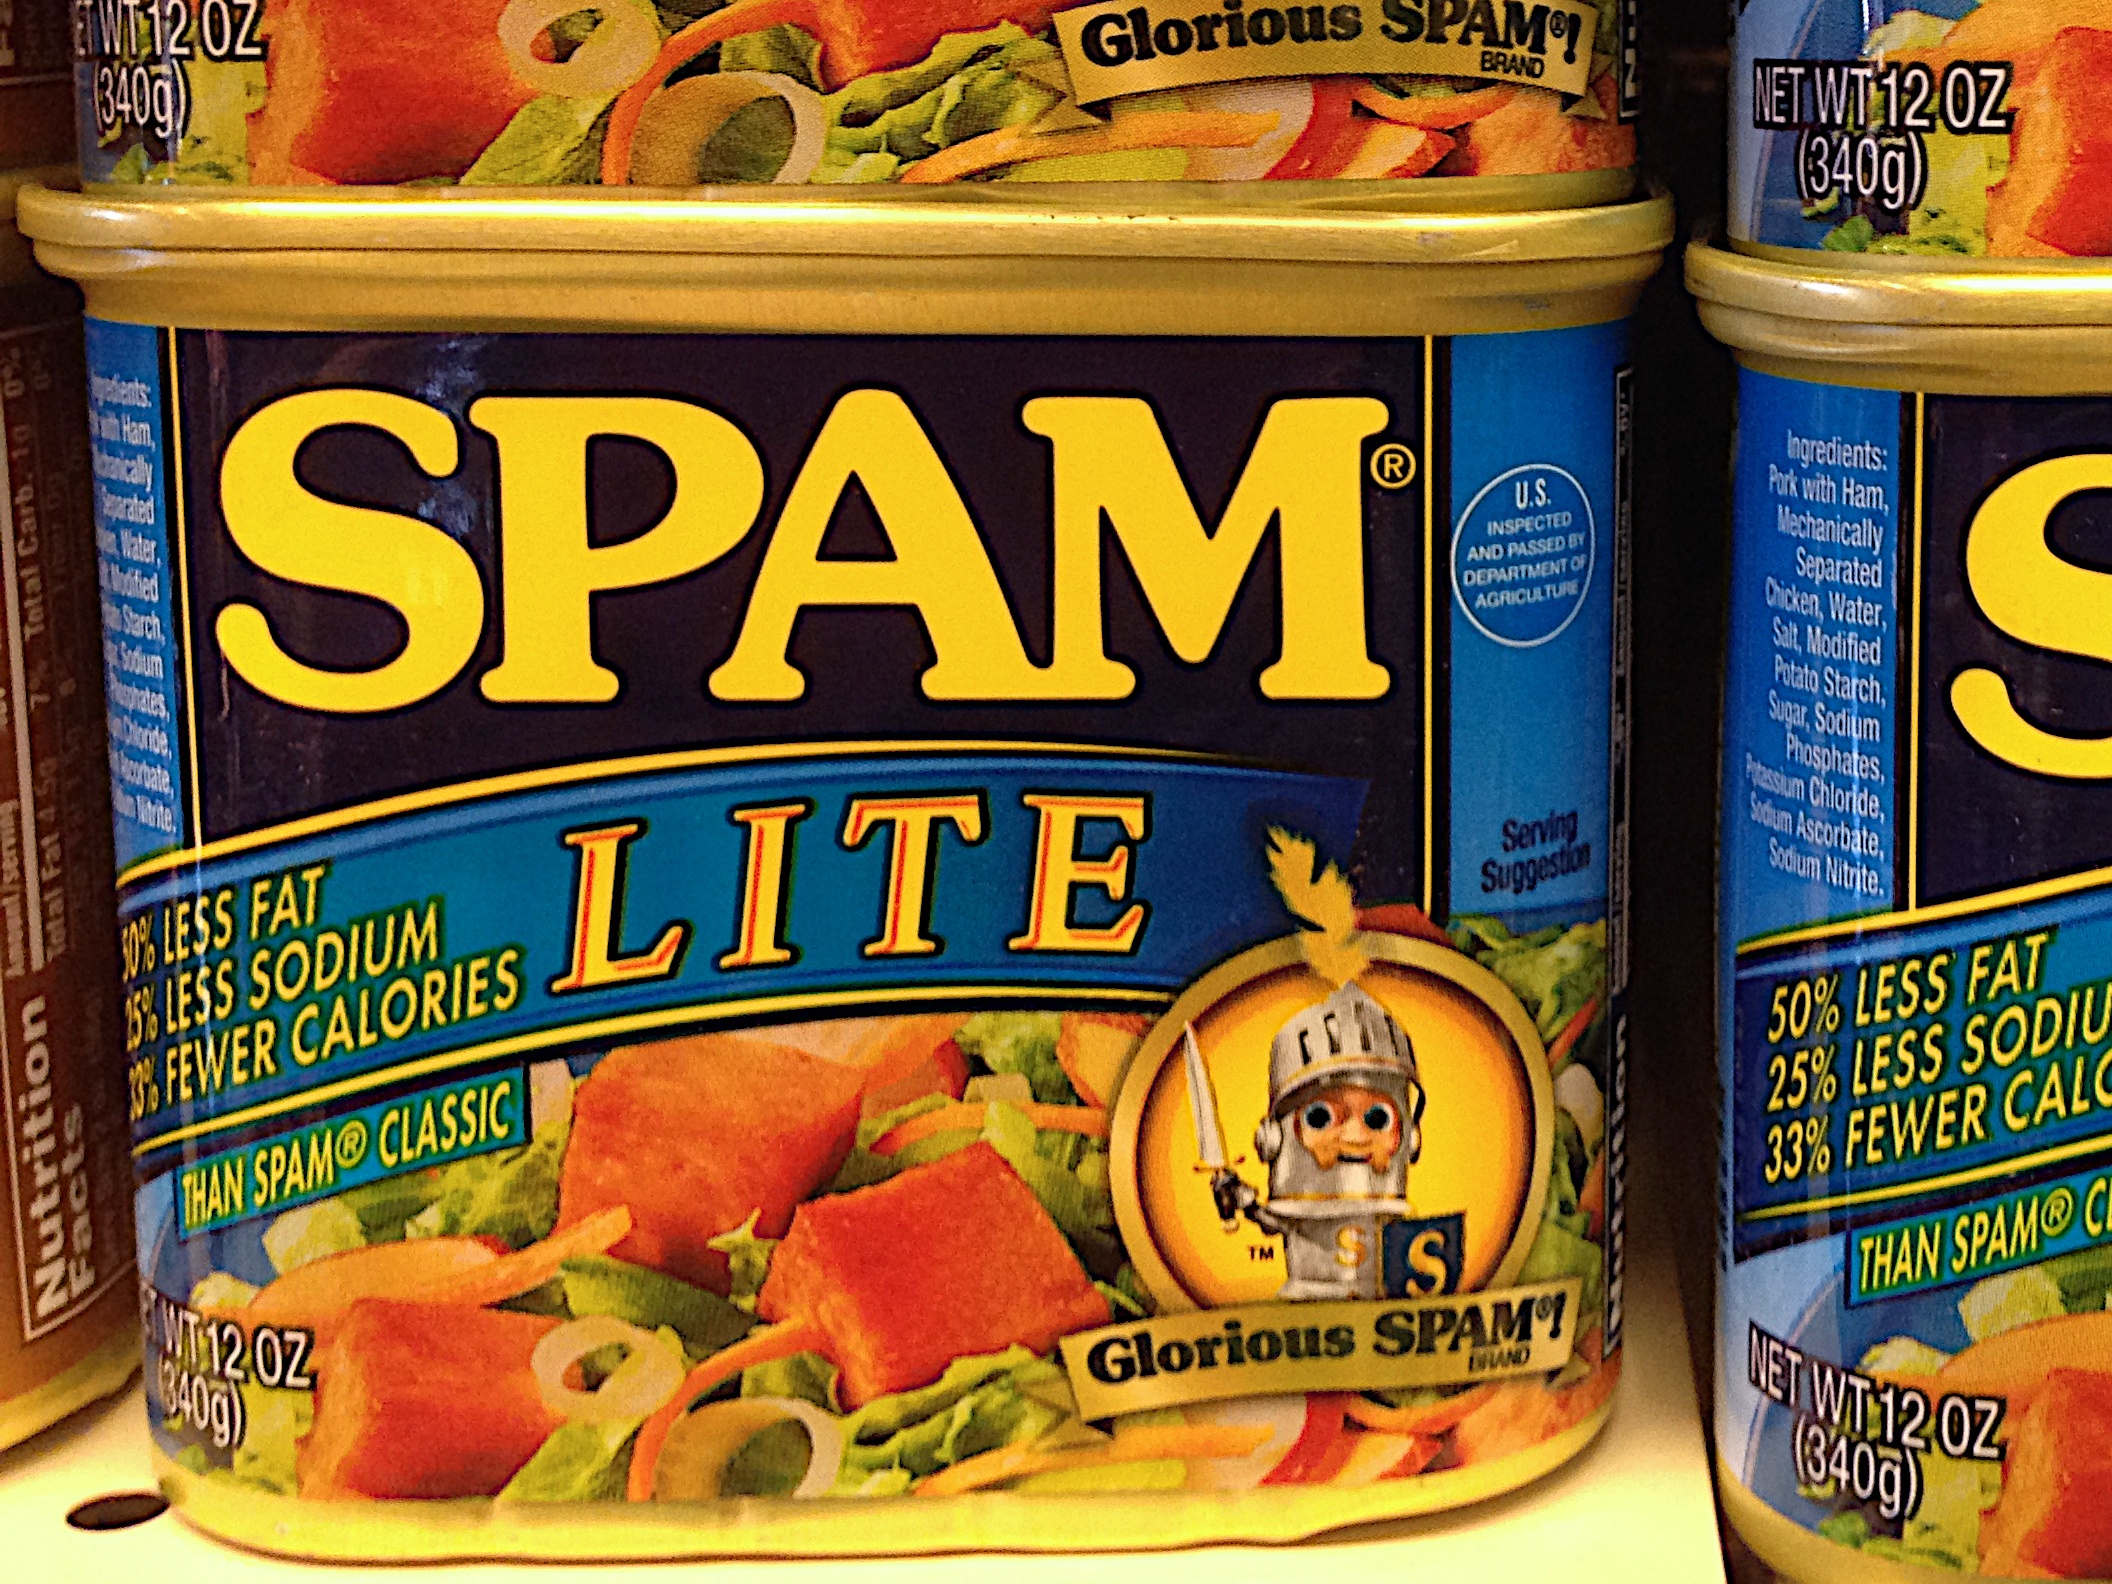
fruit, dish, meal, food, produce, breakfast, fast food, canning, spam, flavor, flowering plant, junk food, frozen food, convenience food, land plant